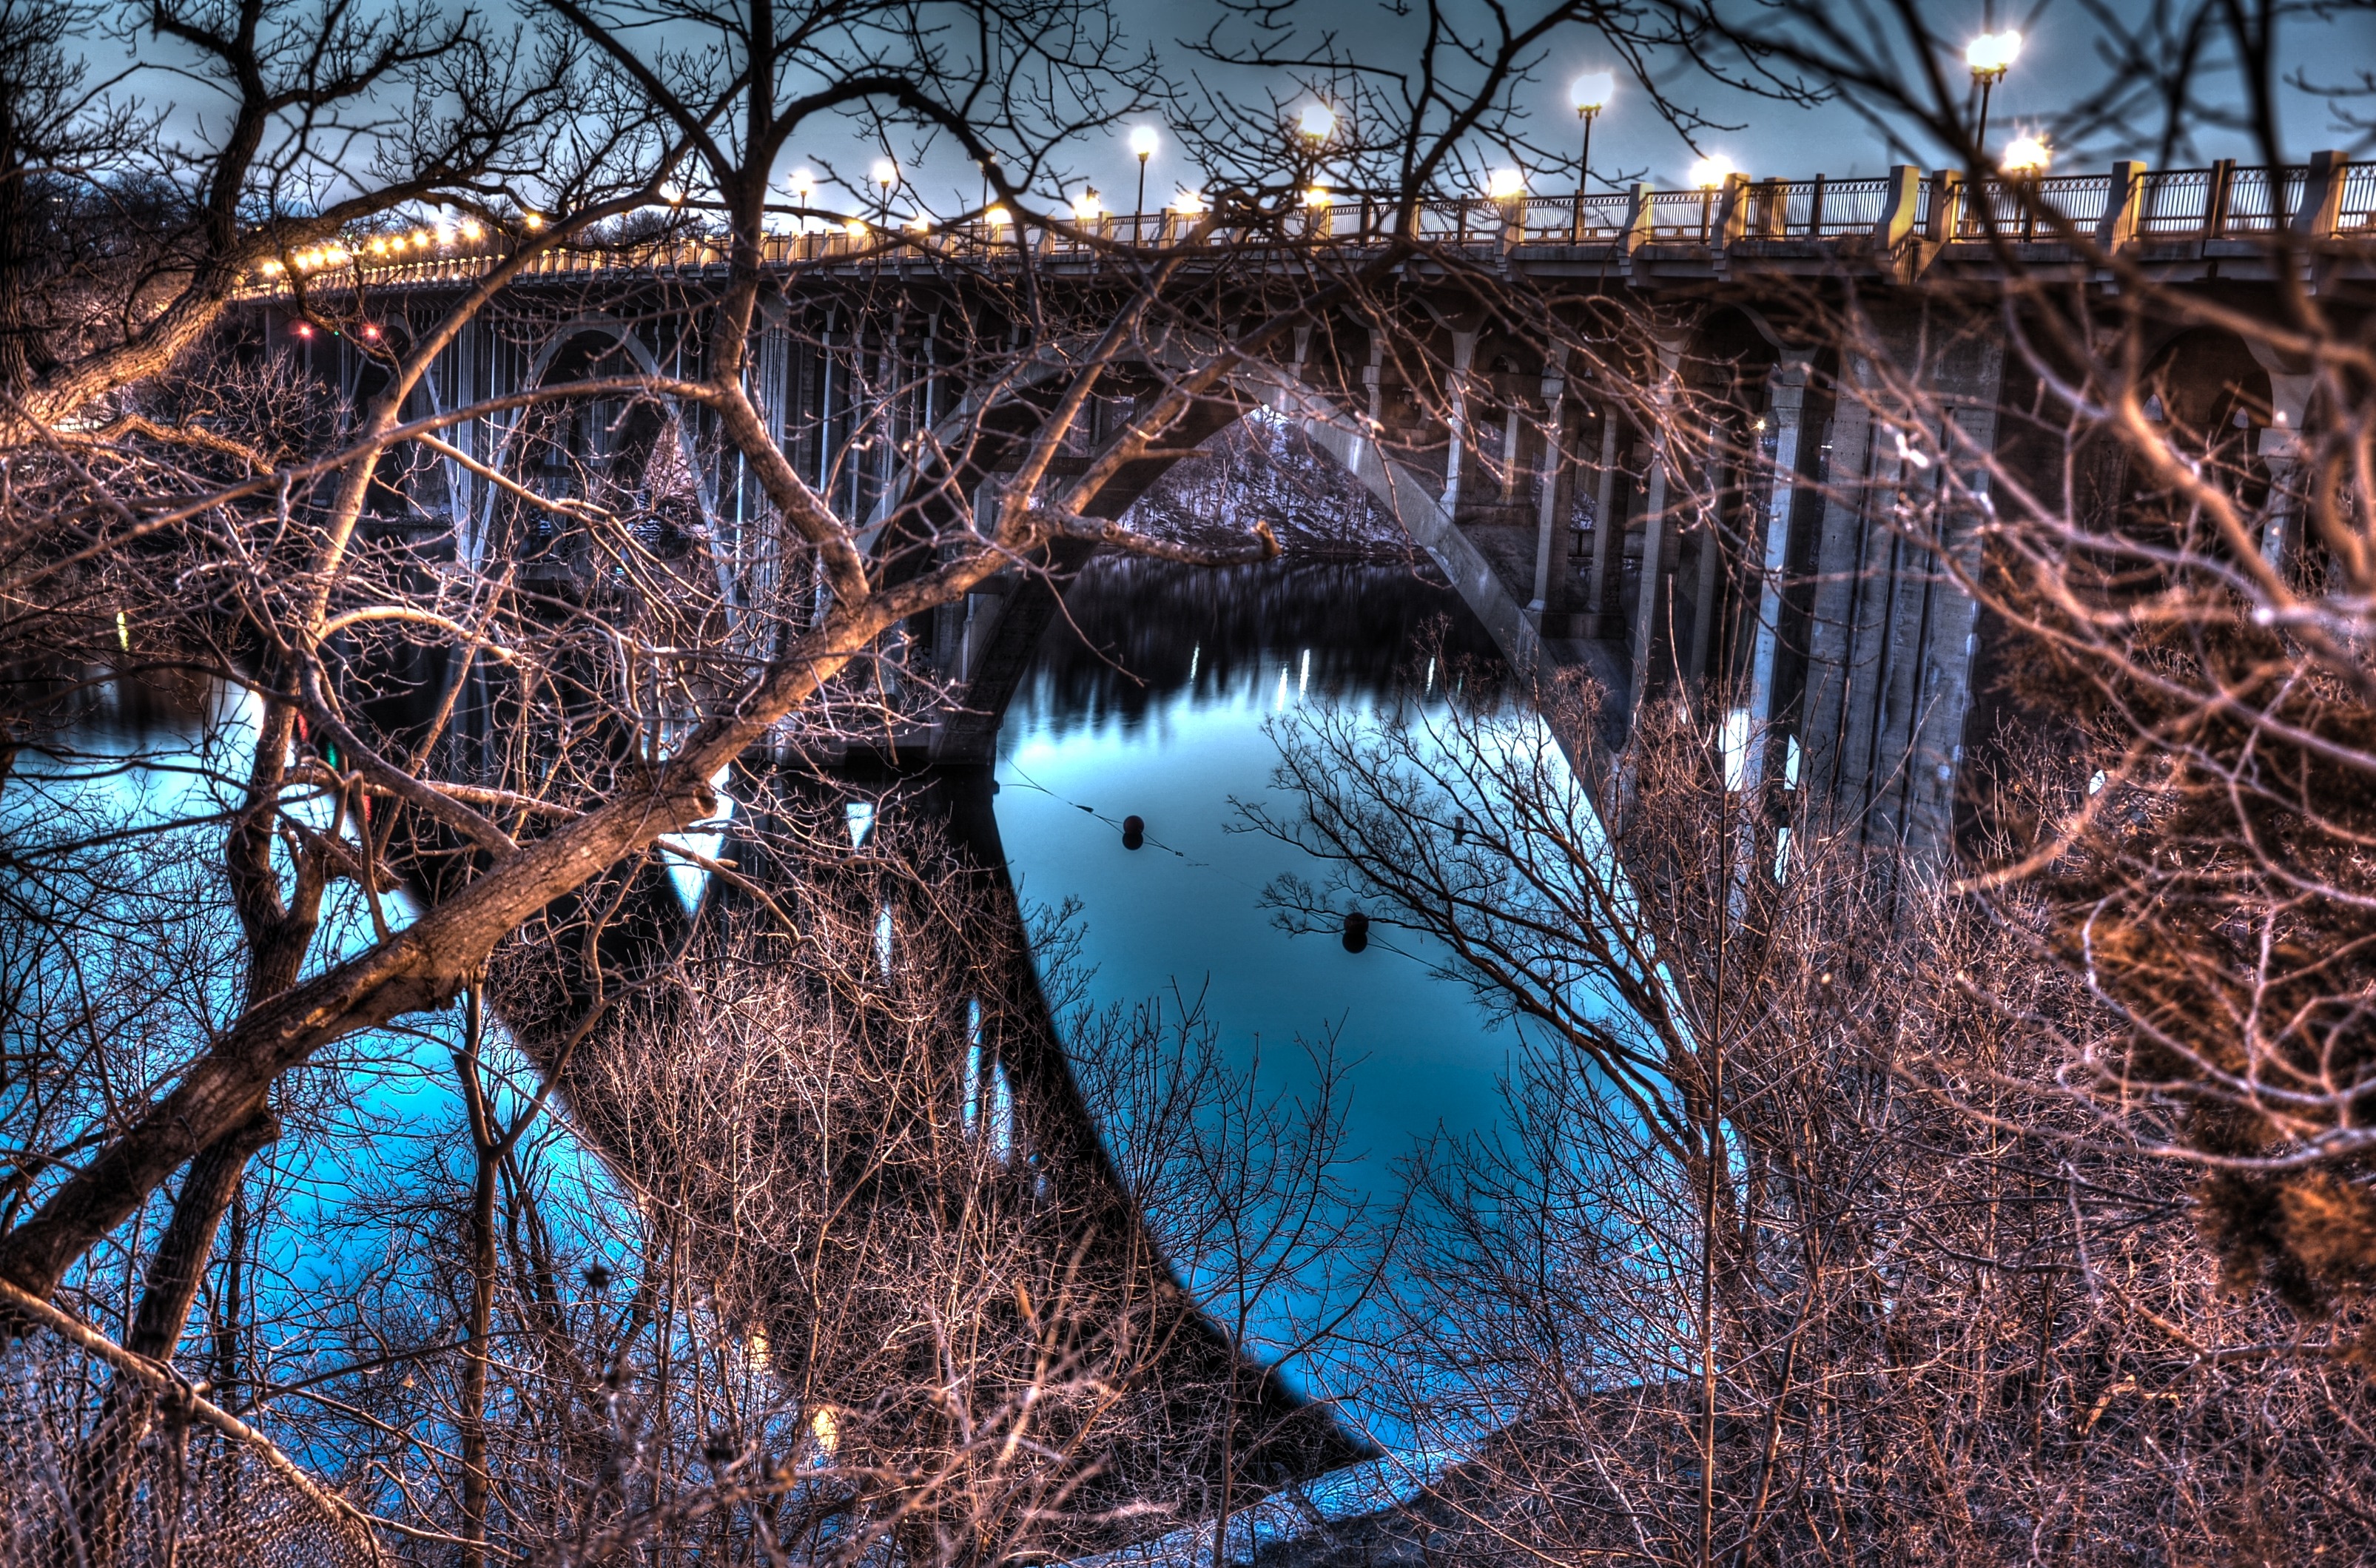
tree, water, nature, forest, wilderness, branch, snow, winter, architecture, structure, bridge, night, river, ice, reflection, autumn, season, lights, woody plant